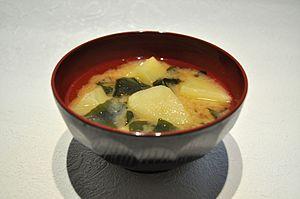
La soupe miso est une recette de cuisine traditionnelle de la cuisine japonaise, de bouillon à base de miso et de dashi. Elle est, avec le riz japonais et les soupes suimono, un des plats de base des trois repas traditionnels japonais déclinable sous de multiples variantes de cuisine régionale japonaise.